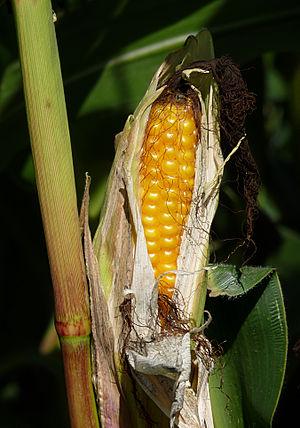
Épi de maïs avant la récolte, photo prise en France.